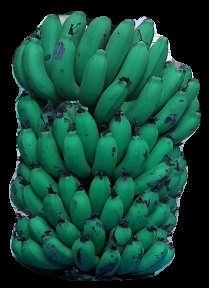
Variety: pachbale
Grade: grade2